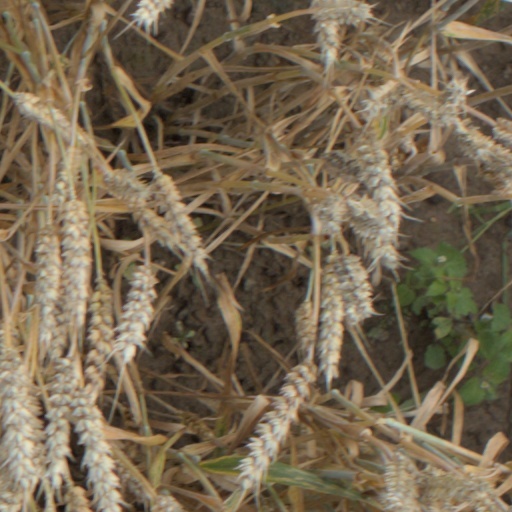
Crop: wheat